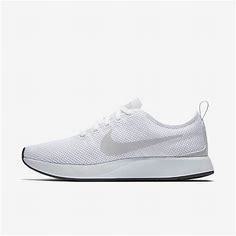
Brand: Nike
Model: Dualtone Racer